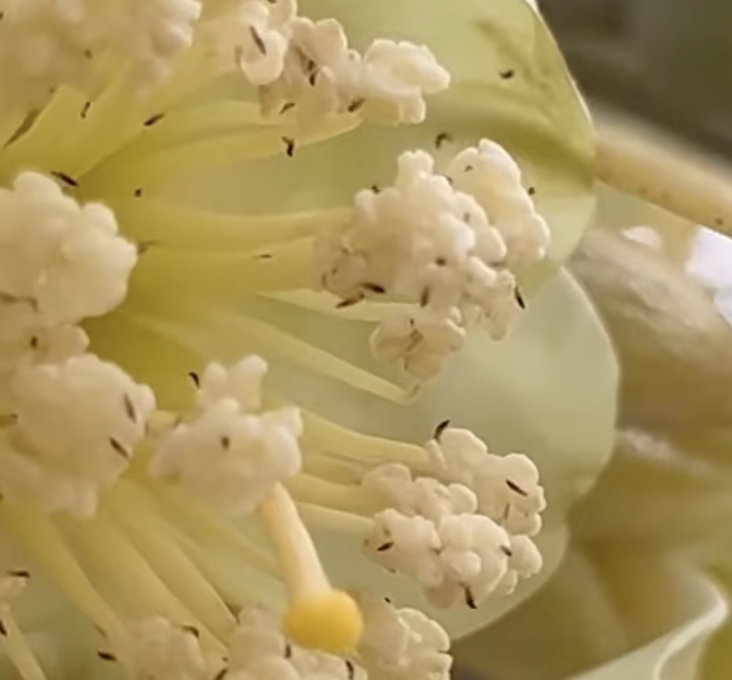
Label: thrips_disease